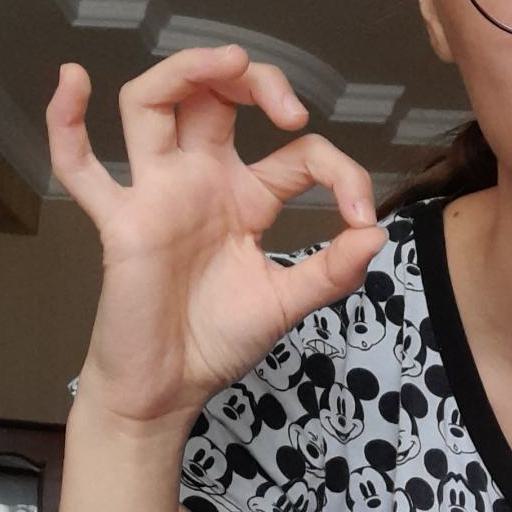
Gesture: ok